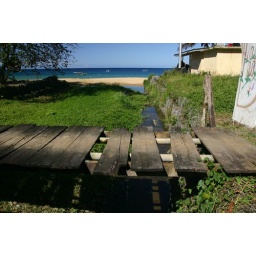
Little footbridge over the Castara river near to the beach